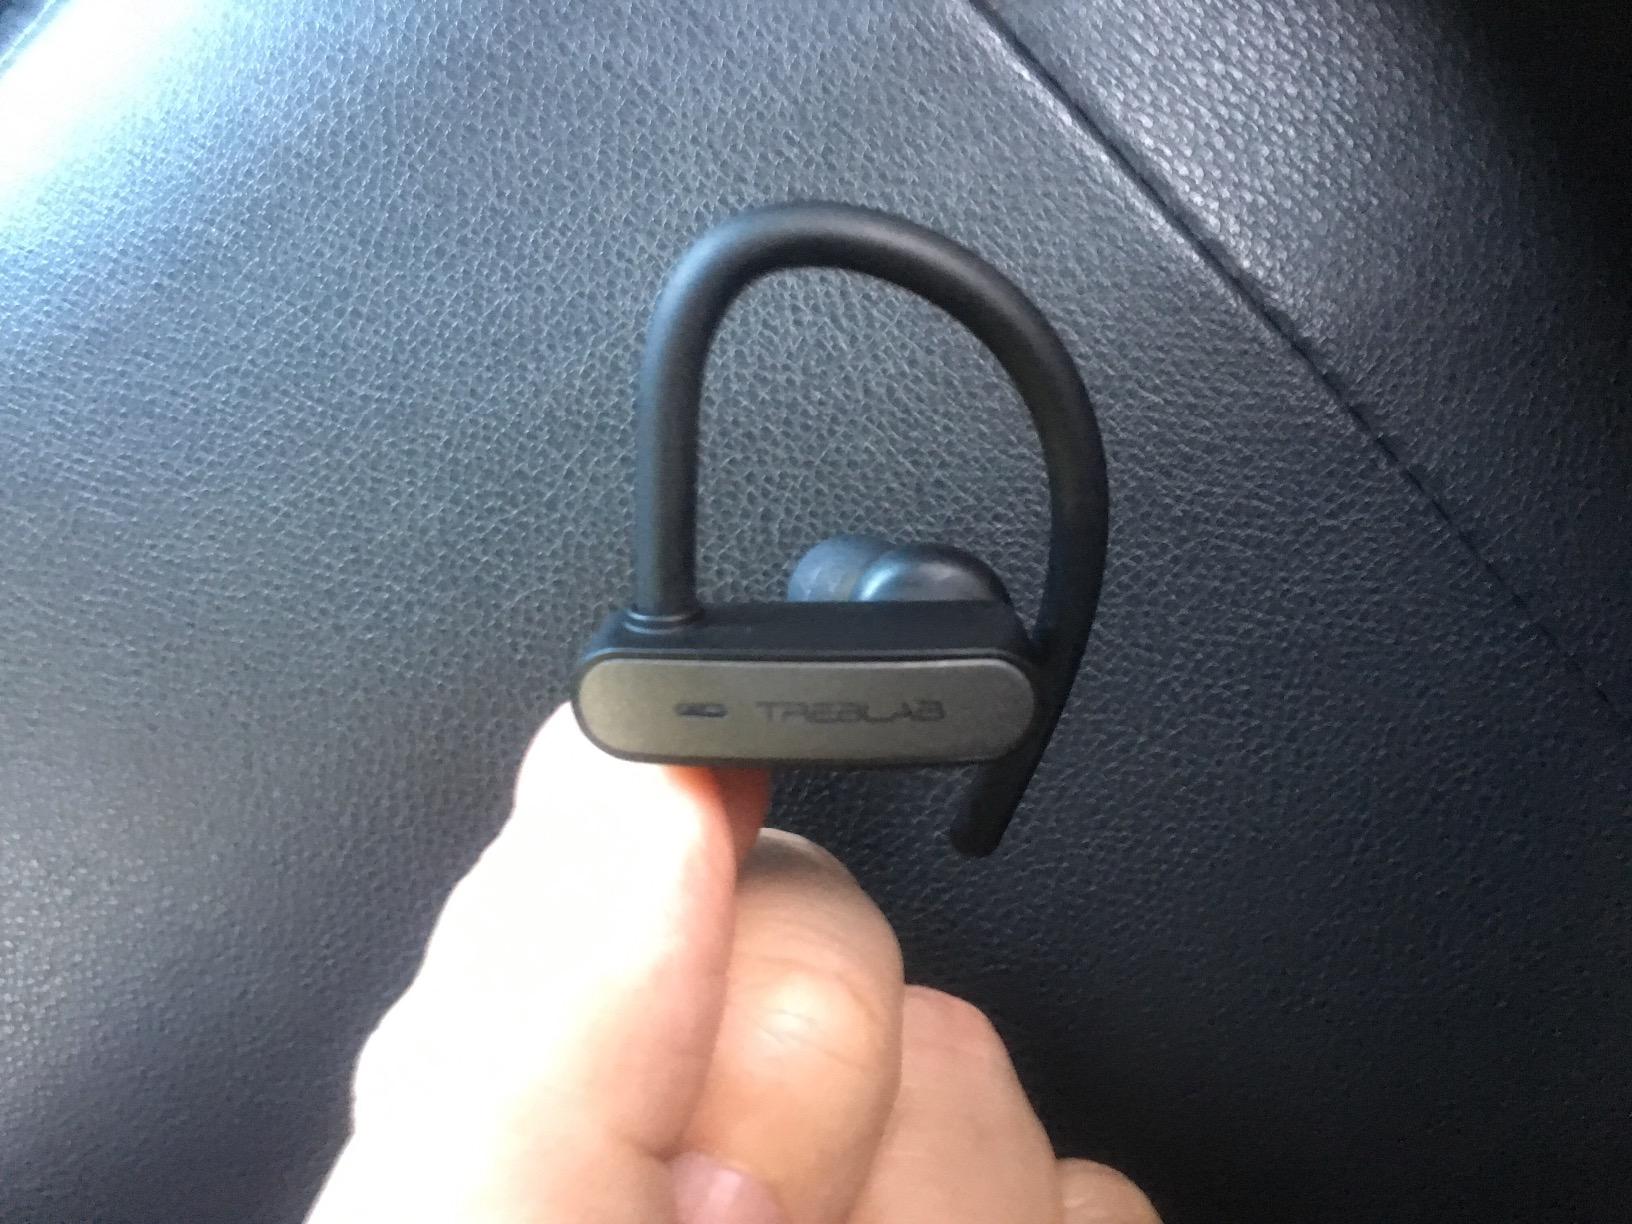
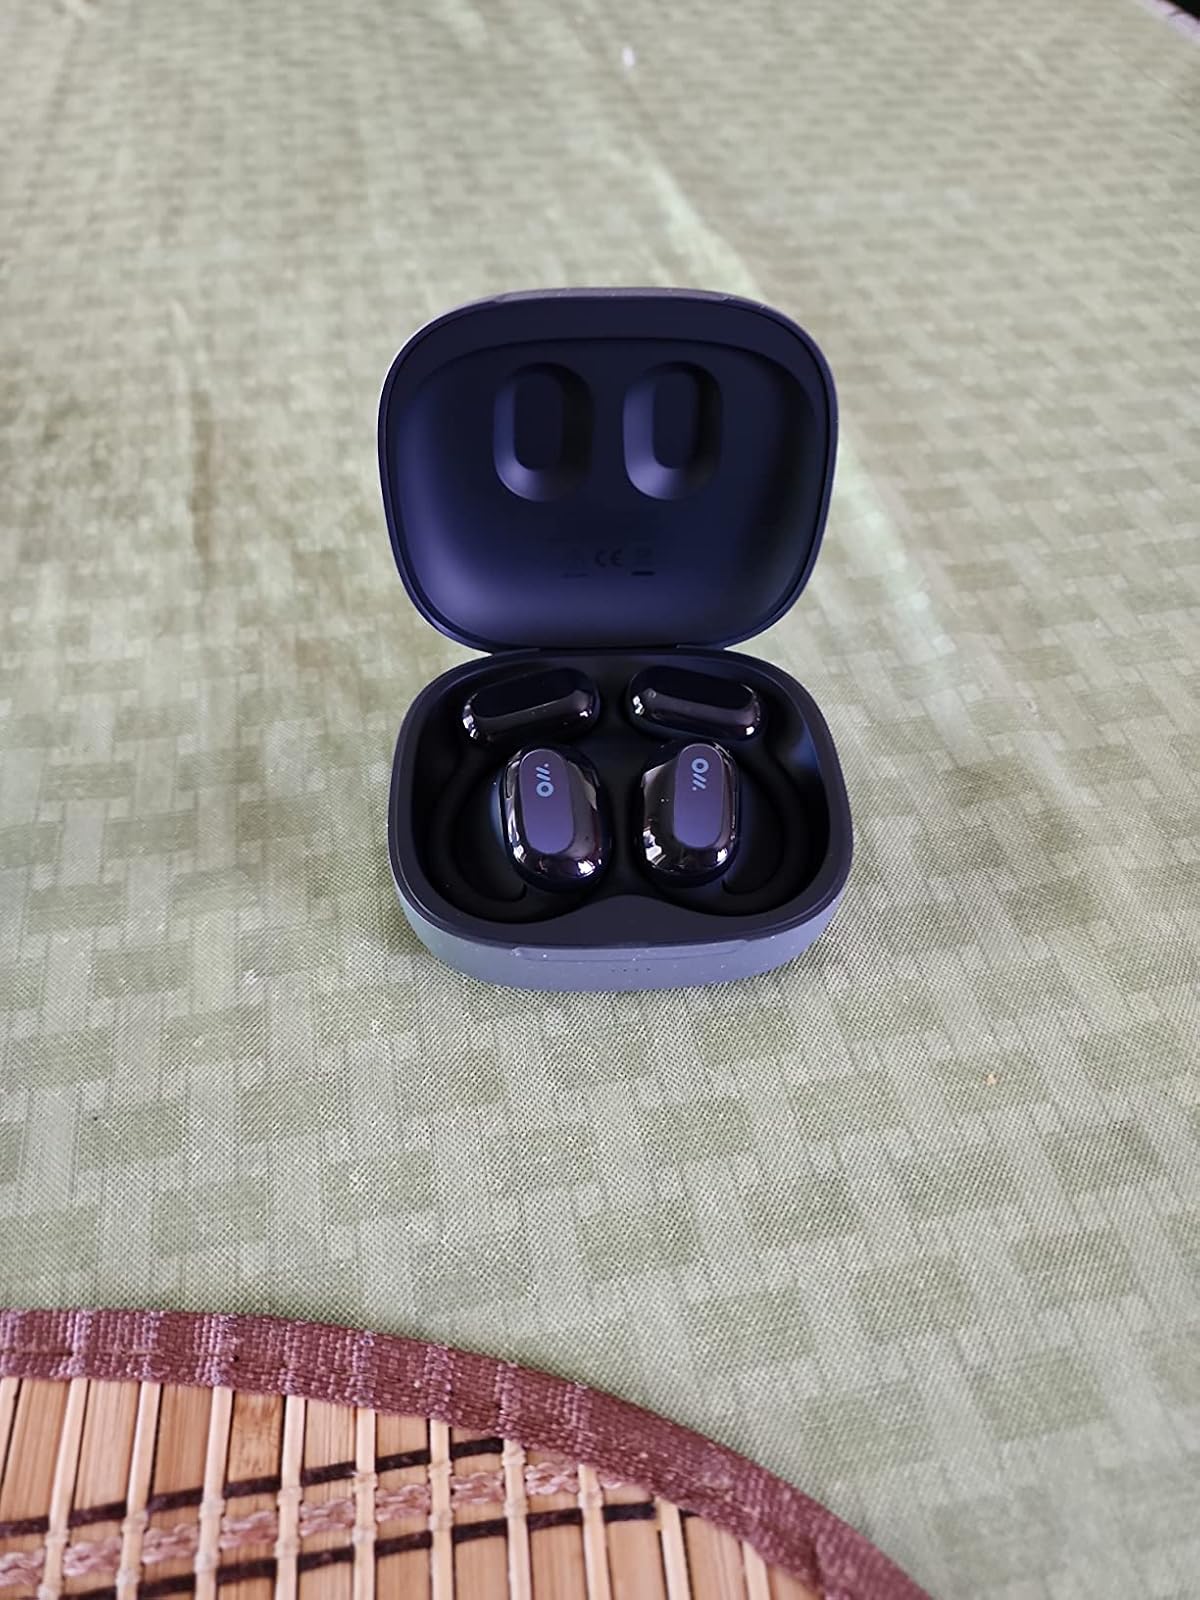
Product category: earbuds
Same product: no